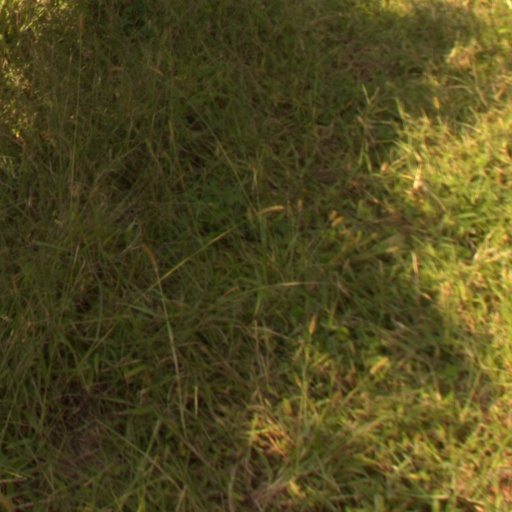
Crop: grape